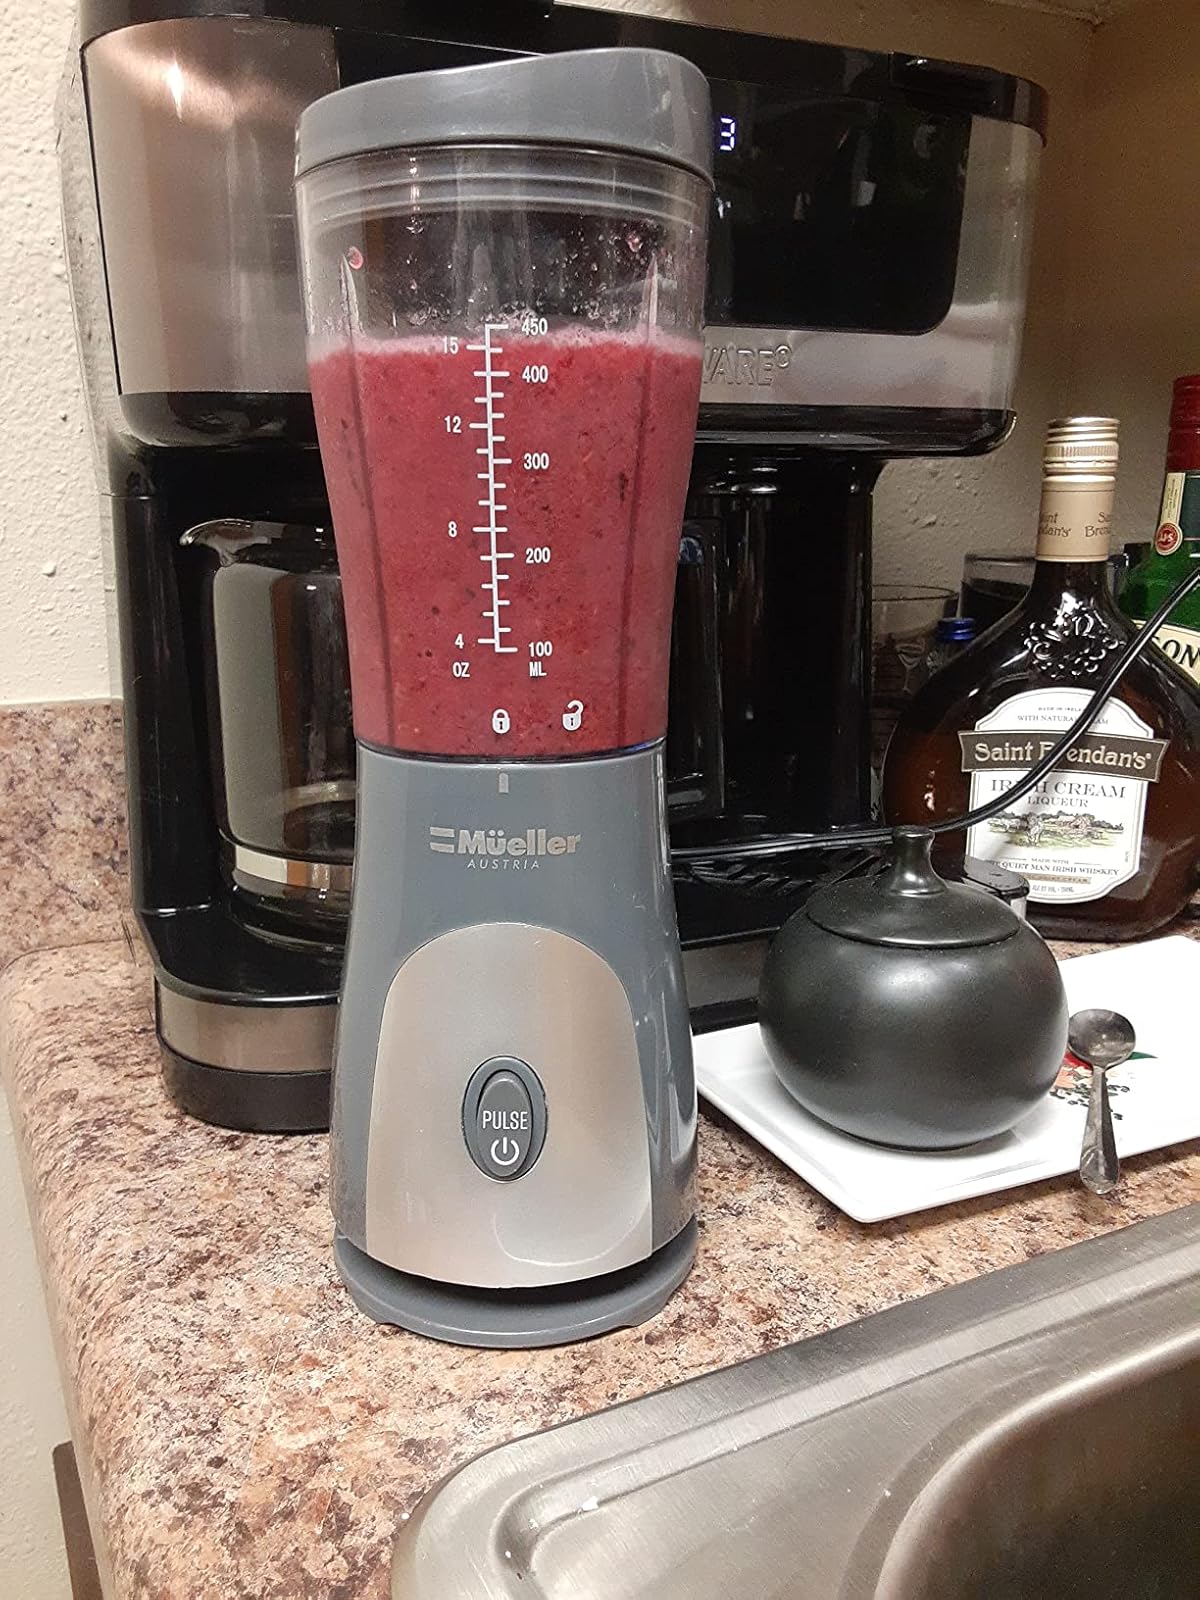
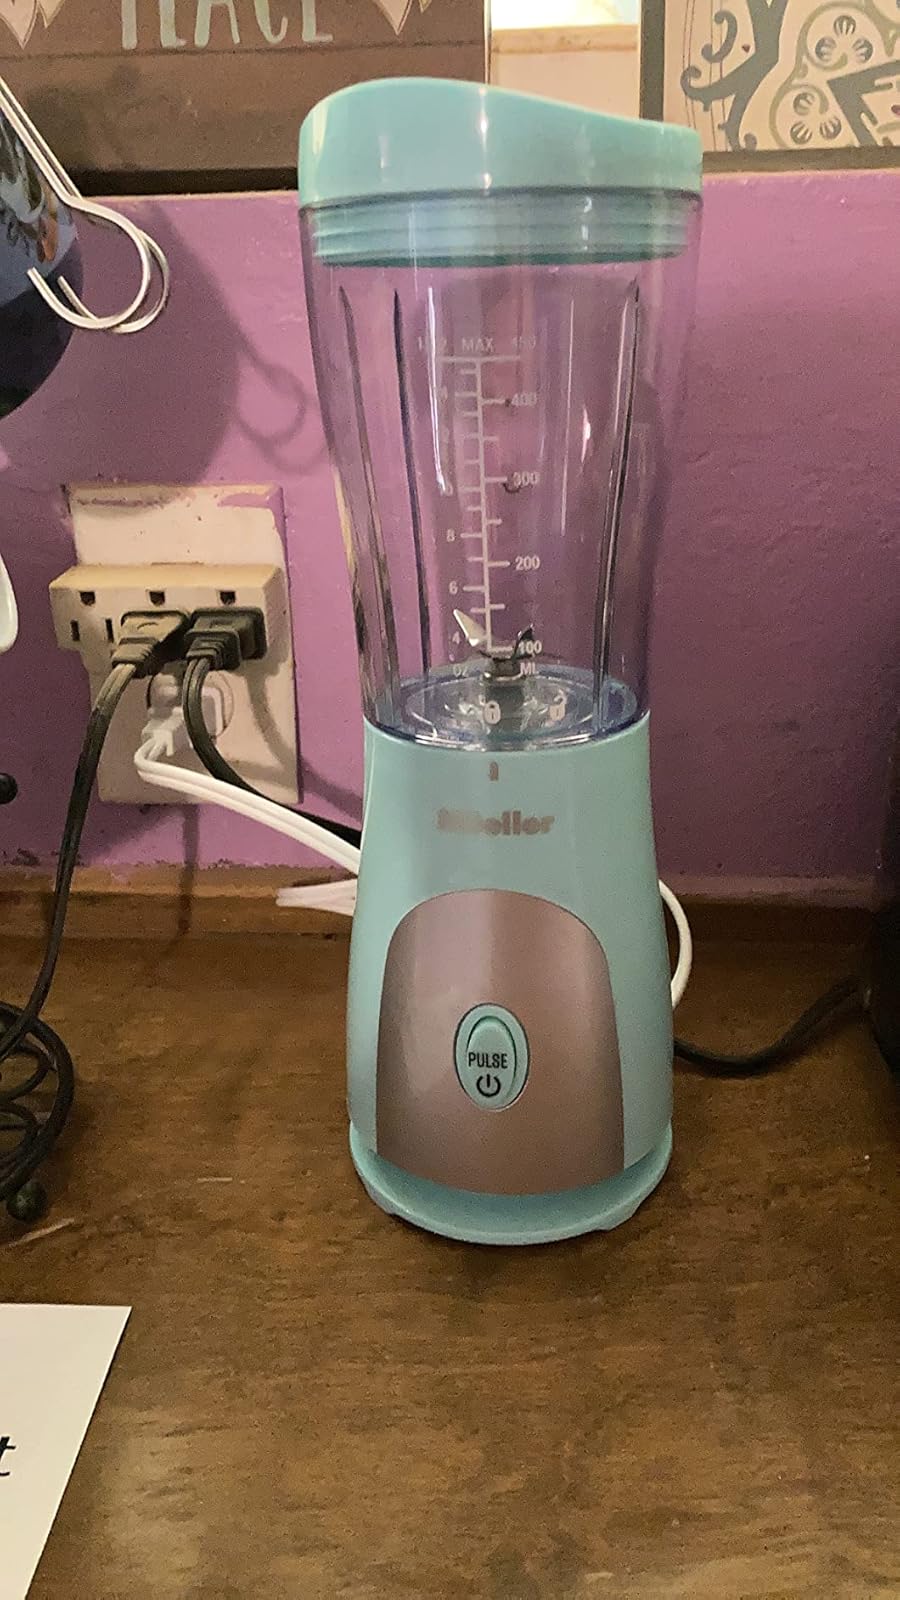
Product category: items_blender
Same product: no